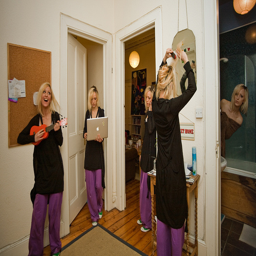
Unusual time lapse photo of woman in various activities in room.
The woman is getting ready to go out for the day.
A blond woman doing various things in room.
A very beautiful woman and her clones doing different things.
Various pictures of a woman in a time lapse image